Joseph Hiriart

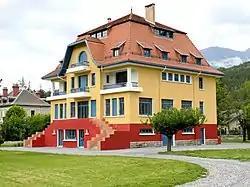
The Blue Villa in Barcelonnette, a "monument historique" designed by Hiriart.

Joseph Hiriart was born in 1888. He graduated from the École des Beaux-Arts in 1922.